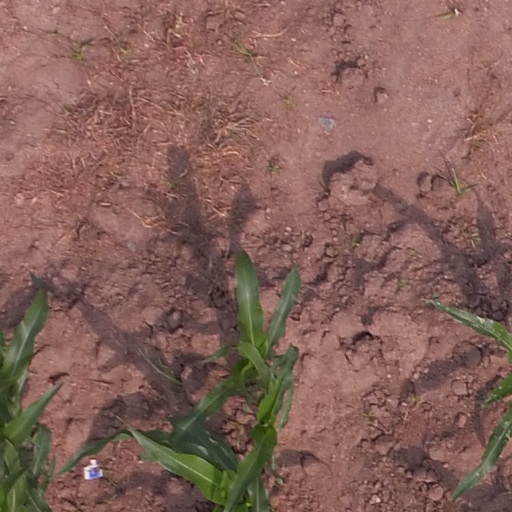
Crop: maize; corn